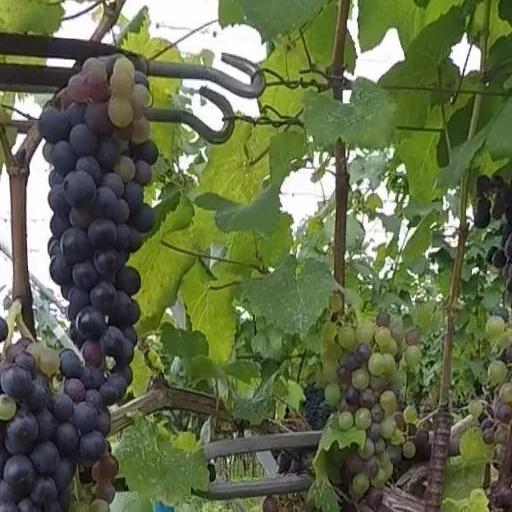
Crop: grape